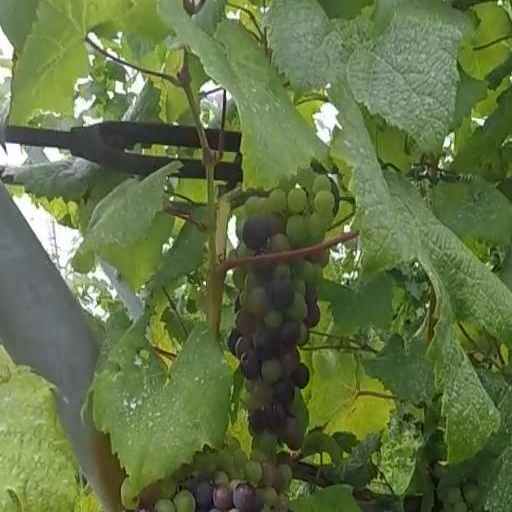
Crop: grape